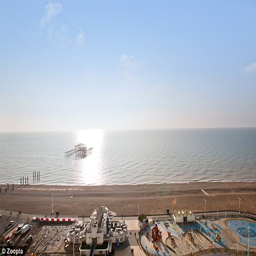
filming location dates back and has become an iconic feature of the town 's beach front